Thai National Anthem

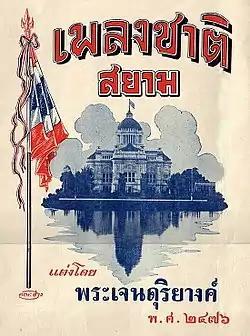
Phleng Chat Siam sheet music (cover page) in 1933

The anthem was composed a few days after the revolution of 1932 in the tune vaguely similar to the national anthem of Poland, Poland Is Not Yet Lost, and was first broadcast in July 1932. The original lyrics were by Khun Wichitmatra.